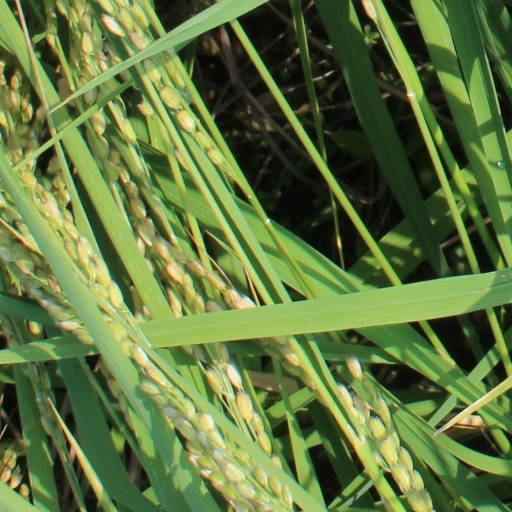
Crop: rice